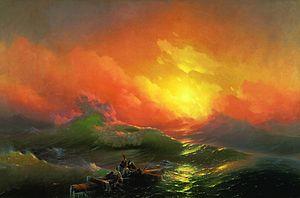
La peinture russe est l'un des arts fondateurs de la culture russe.
La mer Noire est située entre l’Europe, le Caucase et l’Anatolie. Principalement alimentée par le Danube, le Dniepr et le Don, elle est issue de la fermeture d’une mer océanique ancienne, l'océan ou mer Paratéthys. Elle est bordée au nord par la steppe pontique, en Crimée, à l’est et au sud par des chaînes issues de l’orogénèse himalayo-alpine : respectivement monts de Crimée, Caucase et chaîne pontique. Les pays riverains sont : l’Ukraine au nord-ouest, la Russie au nord-est, la Géorgie à l’est, la Turquie au sud, la Bulgarie et la Roumanie à l’ouest. Large d'environ 1 150 km d’ouest en est et de 600 km du nord au sud, elle s’étend sur une superficie de 413 000 km². L'adjectif correspondant est « pontique », qui vient du nom antique de cette mer, le Pont-Euxin.